Reggie Mantle

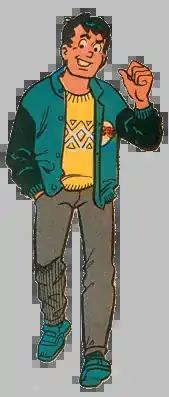

Reginald "Reggie" Mantle is a fictional teenager in stories published by Archie Comics; he is introduced by writer-artist Bob Montana and John L. Goldwater in "Jackpot Comics" #5 (cover-dated Spring 1942). He also appears in CW's "Riverdale". He is the frenemy of Archie Andrews, as well as the bassist of The Archies. The live-action version of Reggie is portrayed by Ross Butler and Charles Melton in "Riverdale" and Vedang Raina in "The Archies."